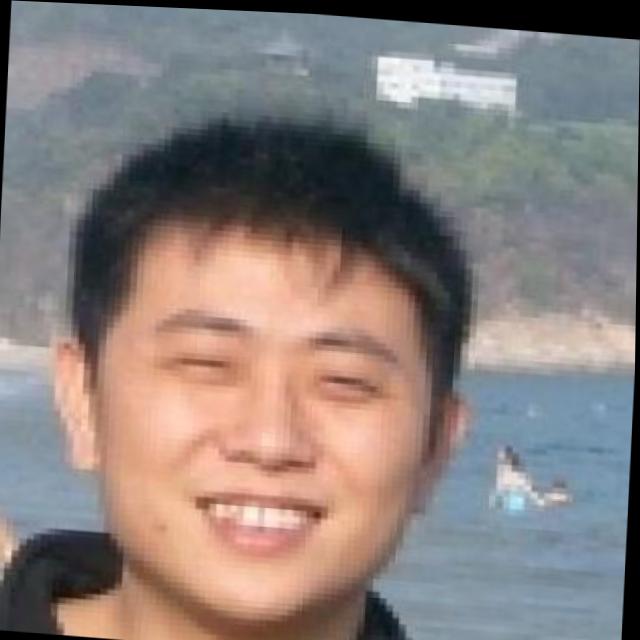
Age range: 21-44